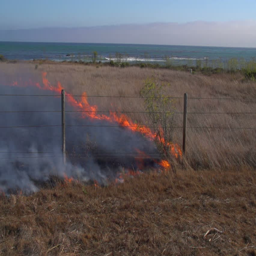
grass fire along the coast .